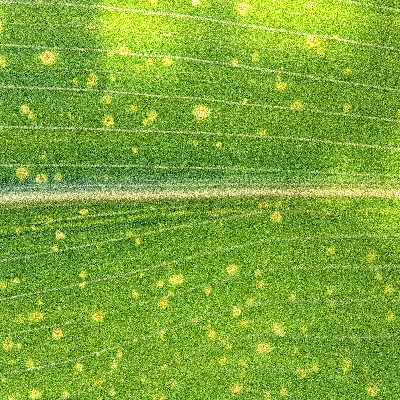
Label: Corn_(Maize)___Leaf_Spot